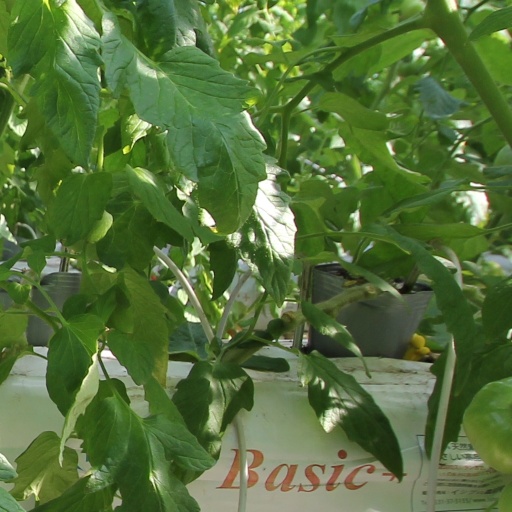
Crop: tomato